Foreign relations of the Soviet Union

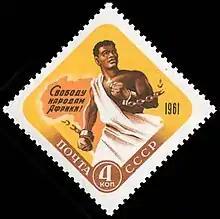
1961 Soviet postage stamp: "Freedom to the peoples of Africa!"

In 1938–1939, the Soviet Union attempted to form strong military alliances with Germany's enemies, including Poland, France, and Great Britain, but they all refused. In an effort to build up the Soviet military, Stalin made a non-aggression pact with Hitler, along with a secret protocol, and the two countries invaded and partitioned Poland. The Soviet Union additionally invaded and annexed the Baltic states, as well as attacking Finland in the Winter War, for which the USSR was expelled from the League of Nations. Soon after the pact, Germany invaded Poland on 1 September 1939. Stalin's invasion of Bukovina in 1940 violated the pact since it went beyond the Soviet sphere of influence that had been agreed with the Axis. The German-Soviet pact provided for large sales of Russian grain and oil to Germany, while Germany would share its military technology with the Soviet Union. The ensuing Molotov–Ribbentrop Pact astonished the world and signaled the war would start very soon. French historian François Furet says, "The pact signed in Moscow by Ribbentrop and Molotov on 23 August 1939 inaugurated the alliance between the USSR and Nazi Germany. It was presented as an alliance and not just a nonaggression pact." Other historians dispute the characterization of this treaty as an "alliance," because Hitler secretly intended to invade the USSR in the future.